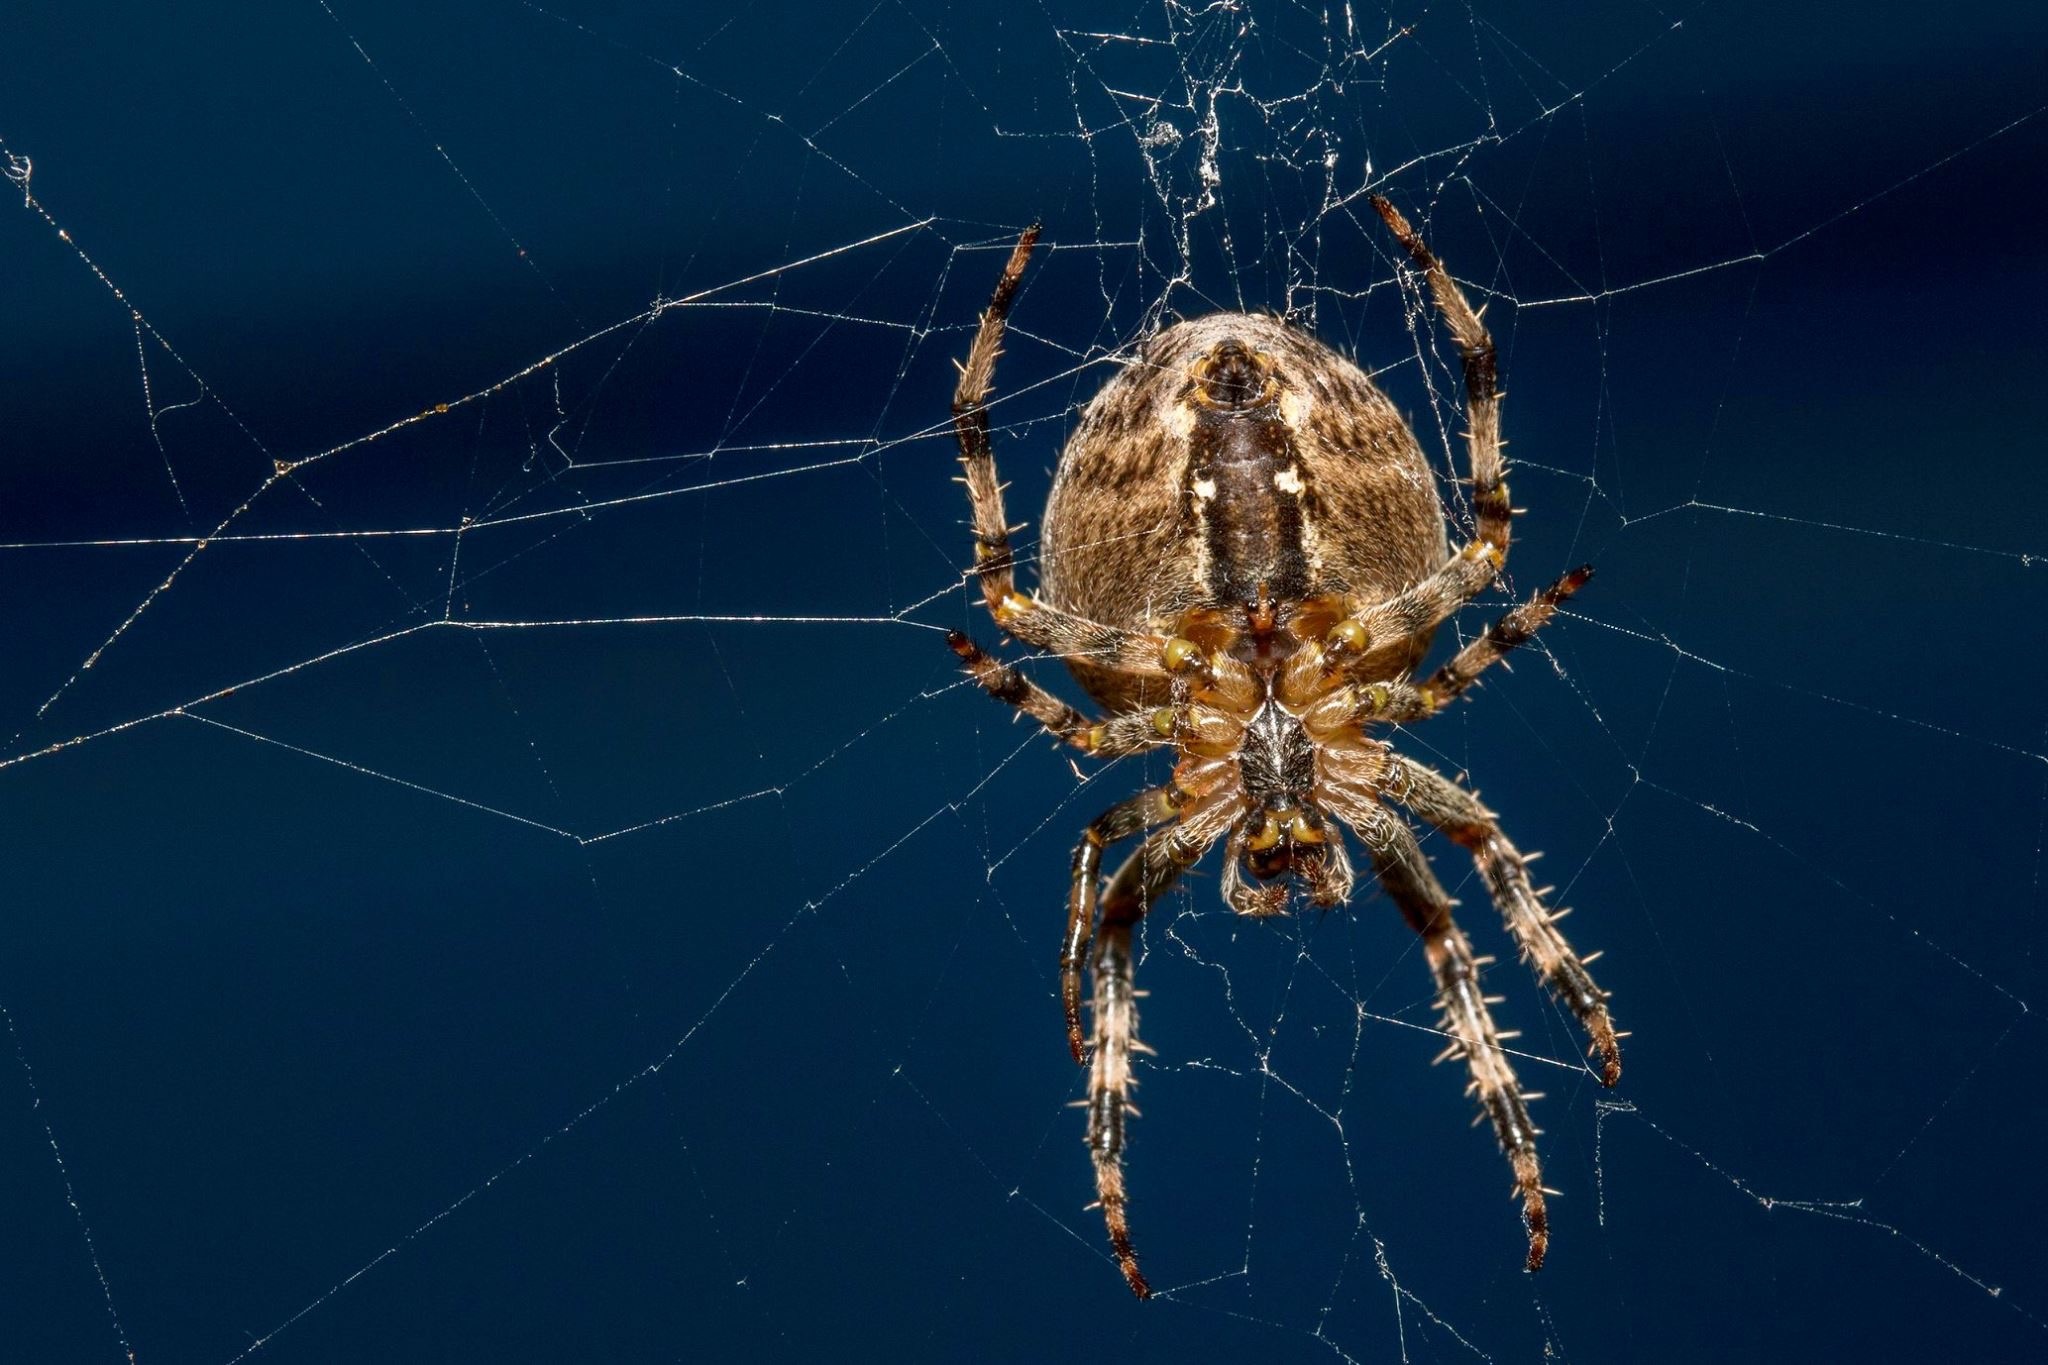
nature, biology, bug, fauna, material, invertebrate, spider web, spider, arachnid, argiope, macro photography, organism, arthropod, european garden spider, araneus, marine biology, orb weaver spider, natural world